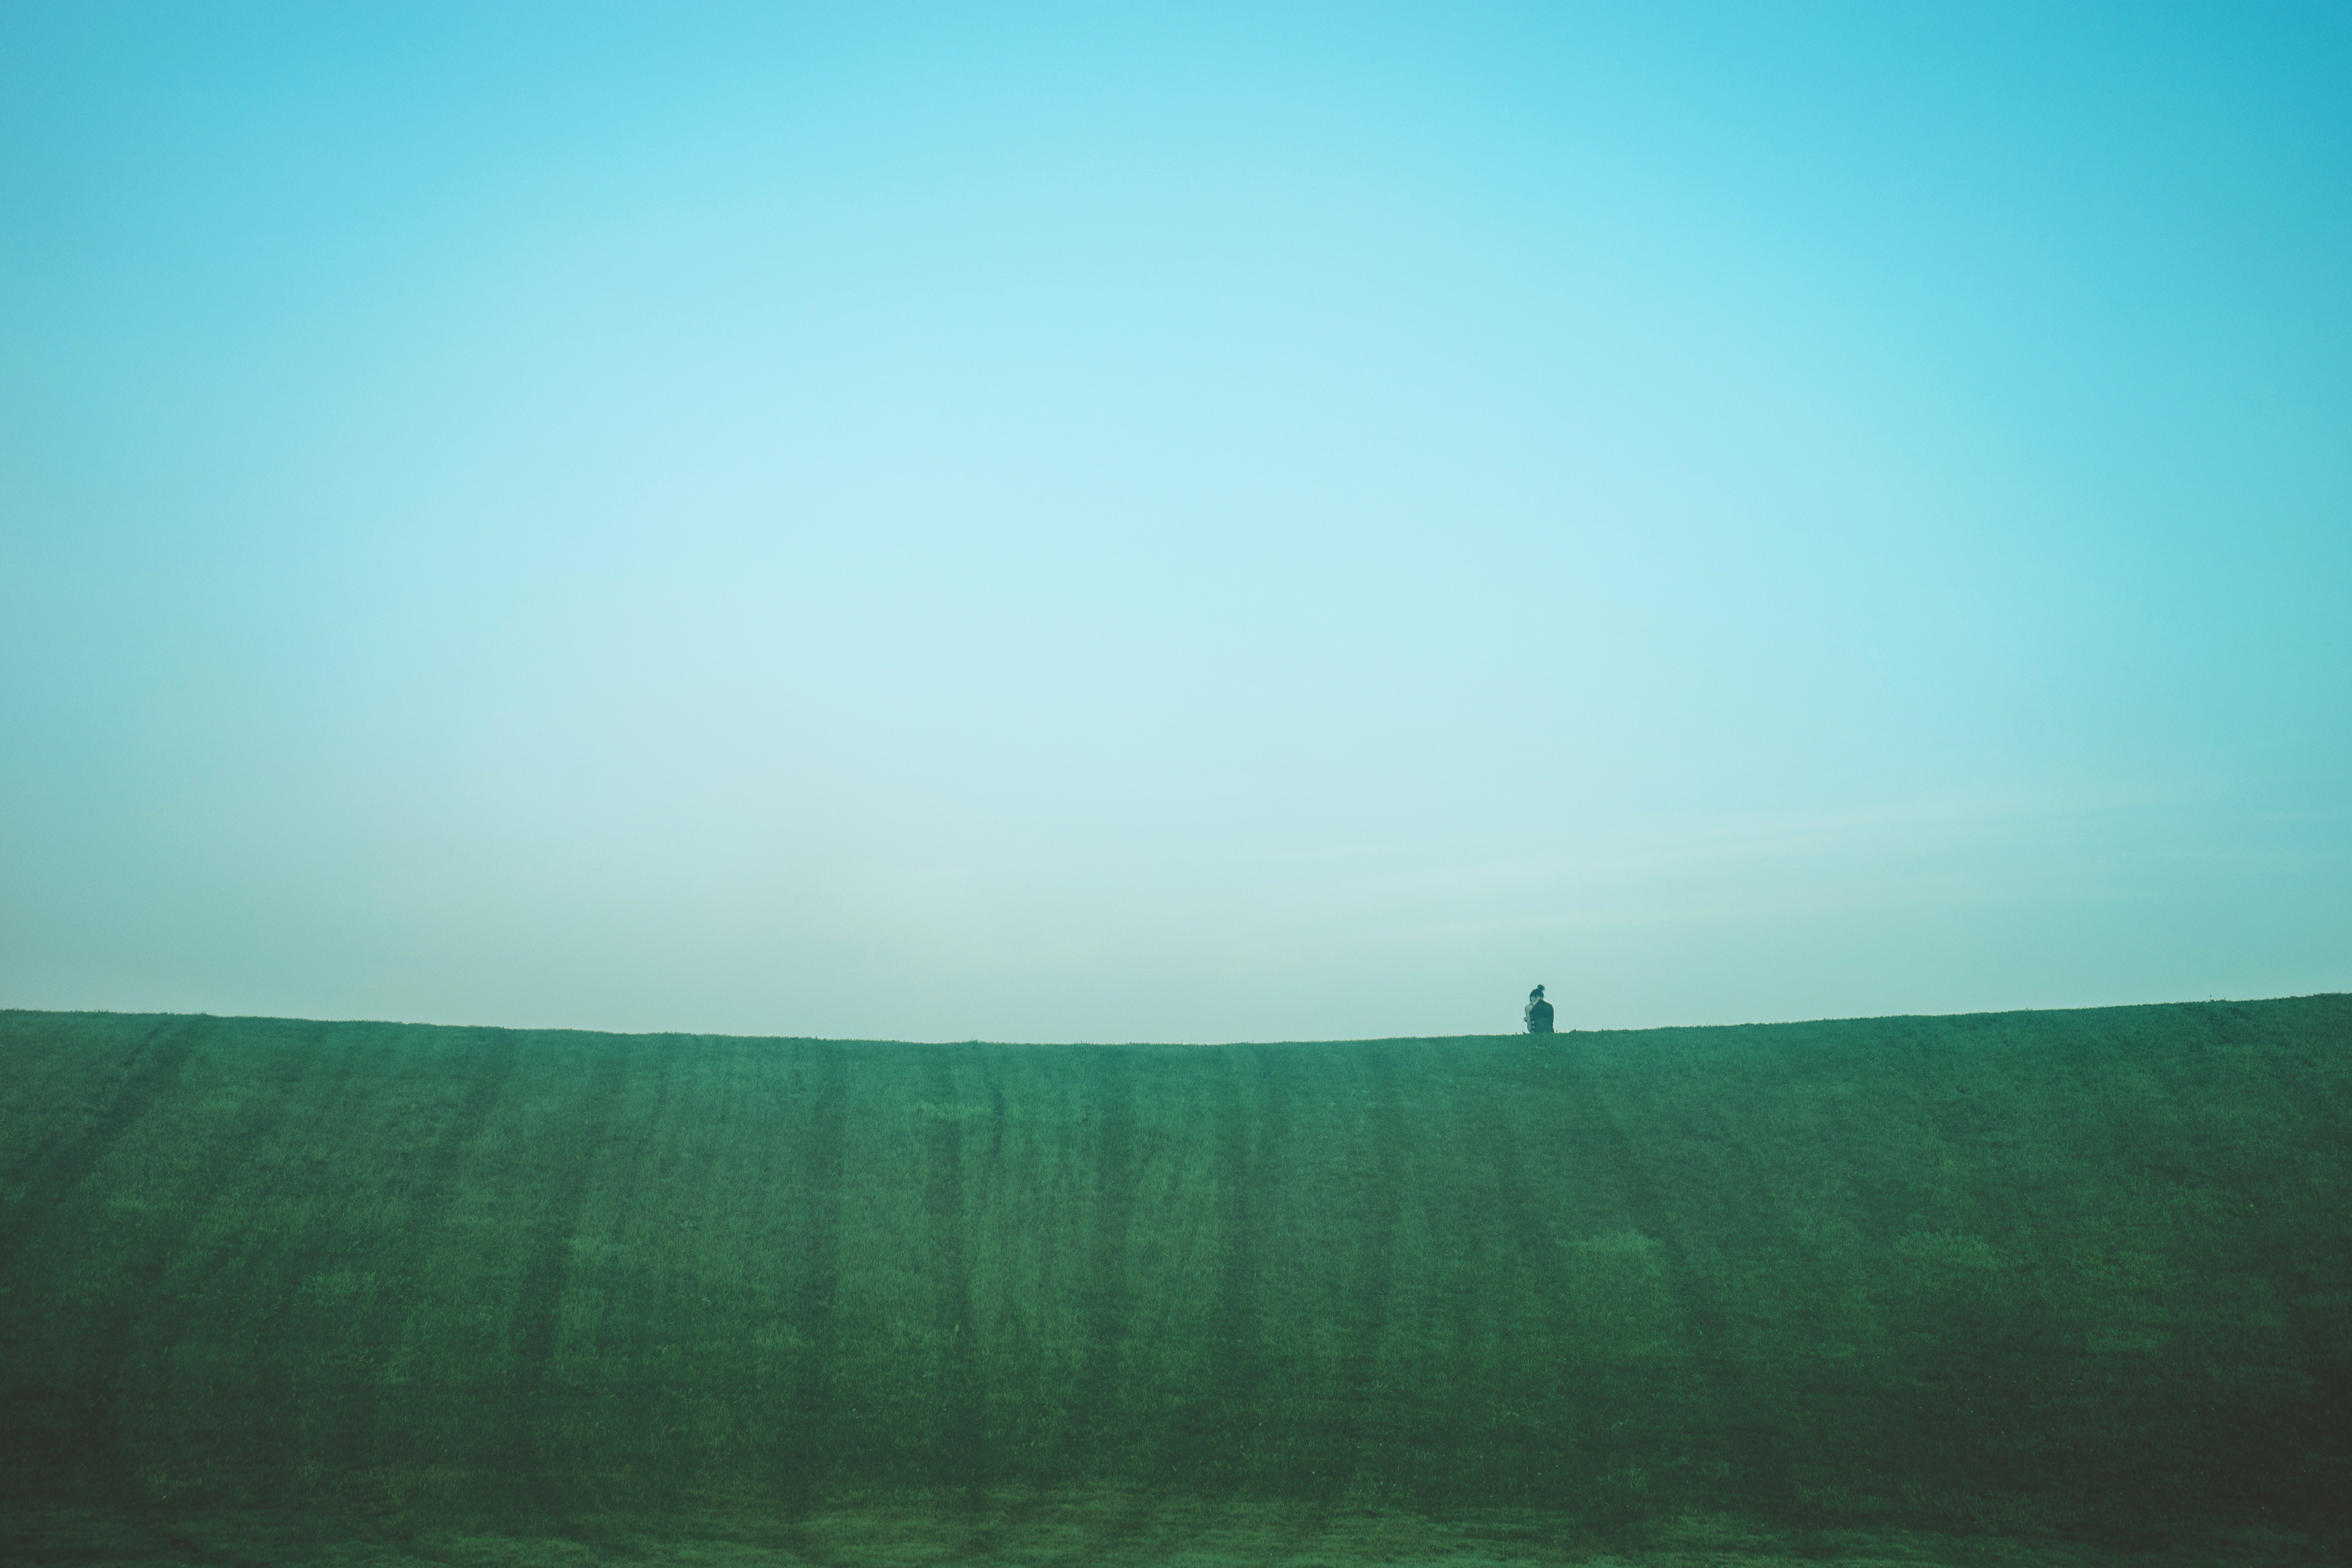
sea, nature, grass, horizon, light, cloud, sky, sun, fog, mist, field, sunlight, morning, hill, wave, wind, dawn, atmosphere, line, green, haze, plain, grassland, shape, atmospheric phenomenon, atmosphere of earth